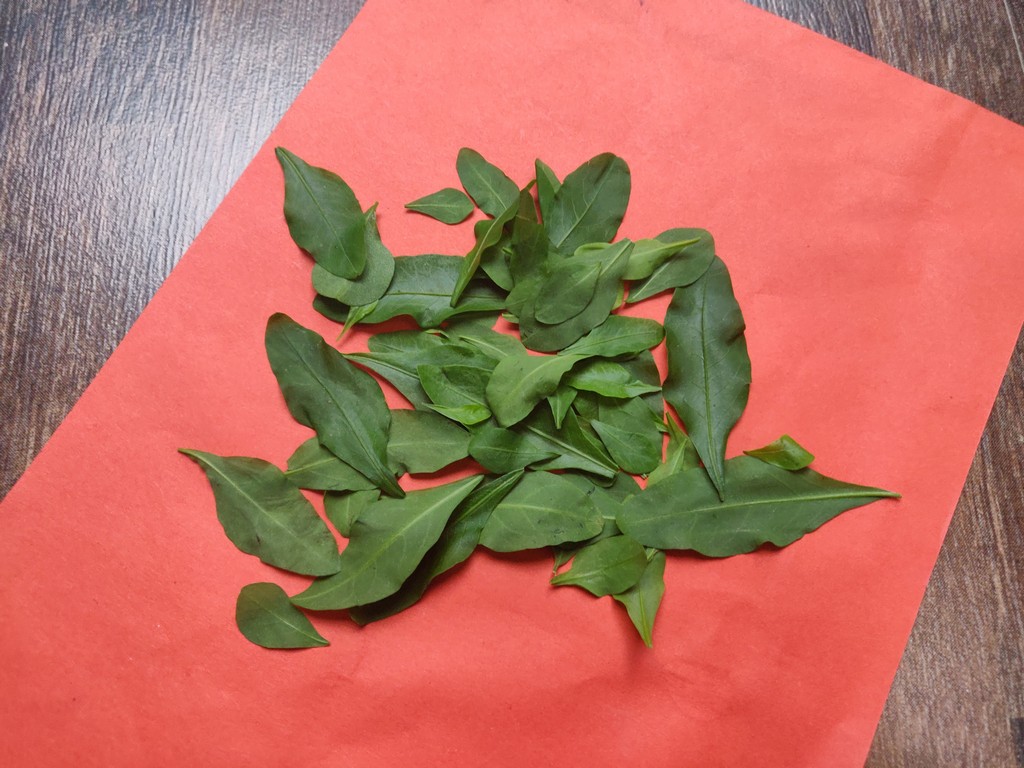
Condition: Healthy
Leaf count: multiple
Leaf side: unknown